Pseudorhabdosynochus chinensis

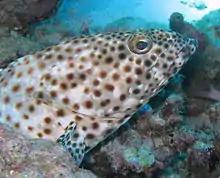
The greasy grouper, "Epinephelus tauvina", is the type-host of "Pseudorhabdosynochus chinensis"

The type-locality is off China. The type-host is the greasy grouper, "Epinephelus tauvina".